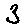
Label: 3